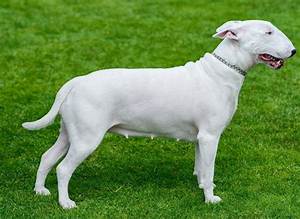
Label: dog